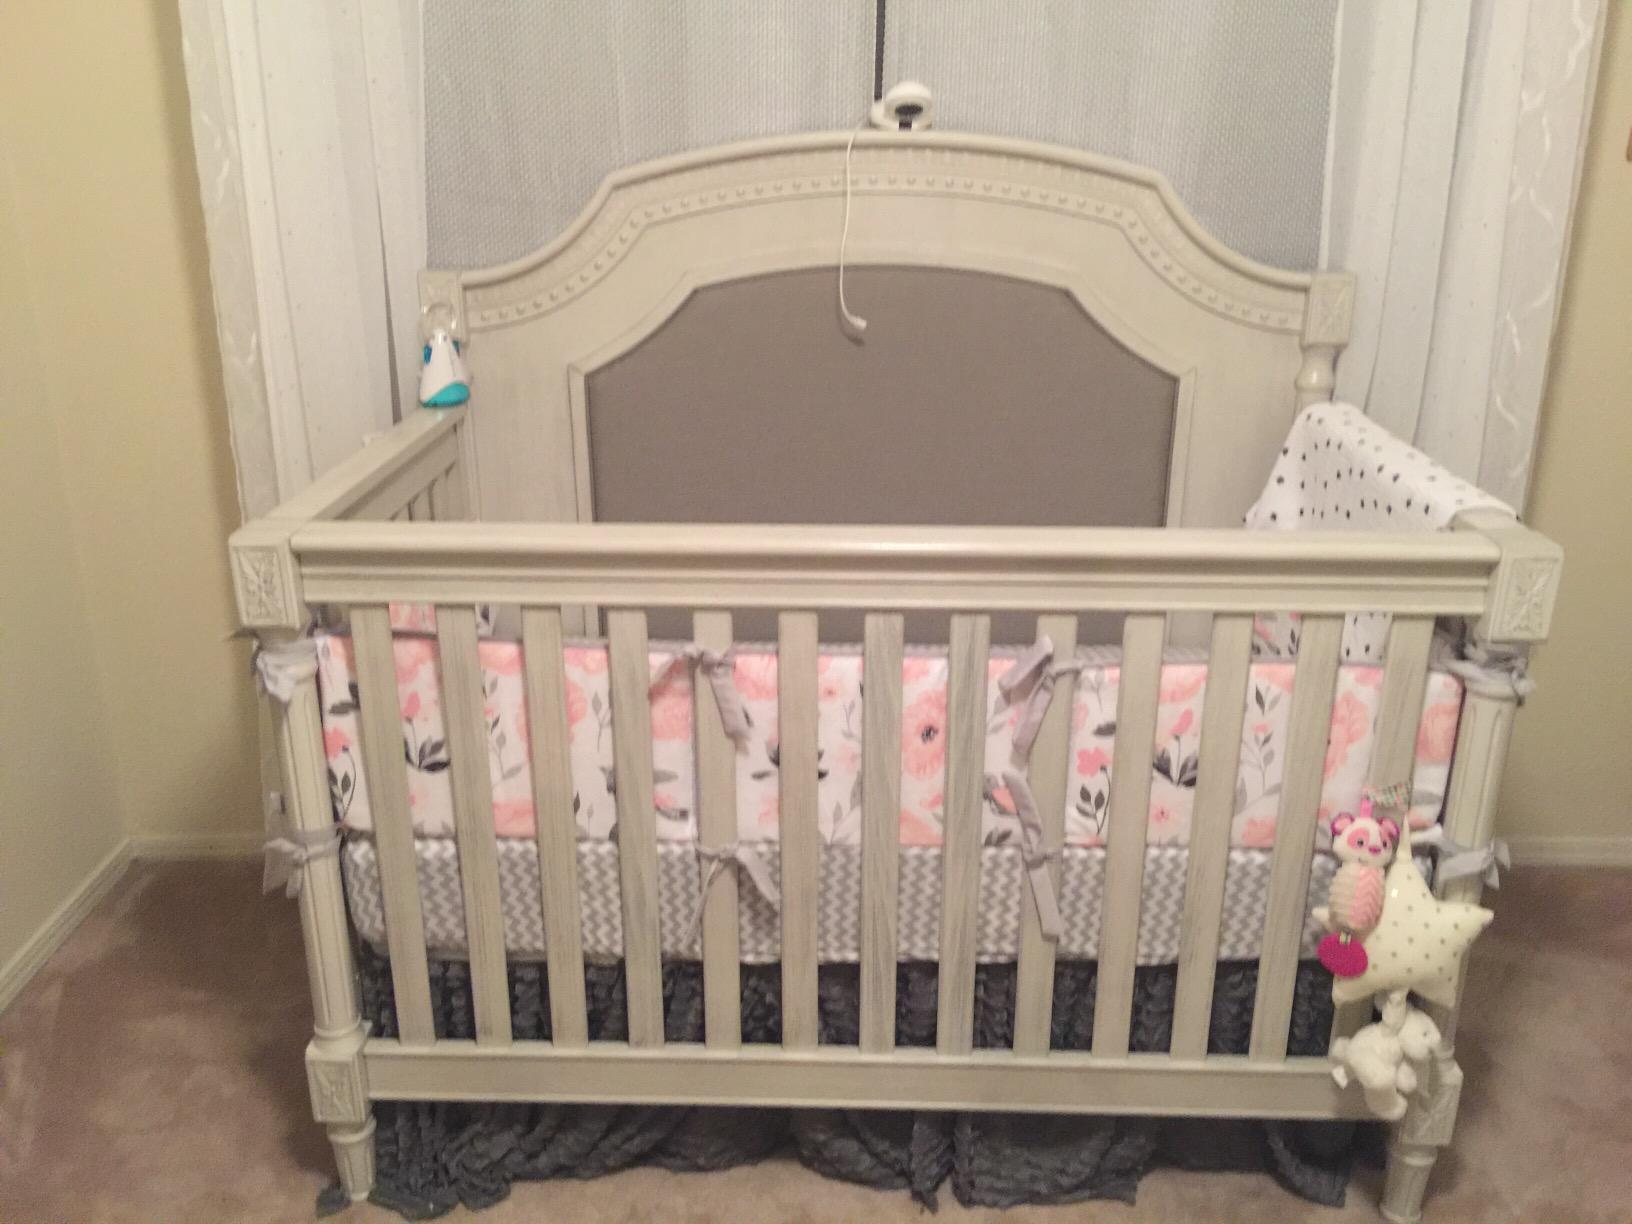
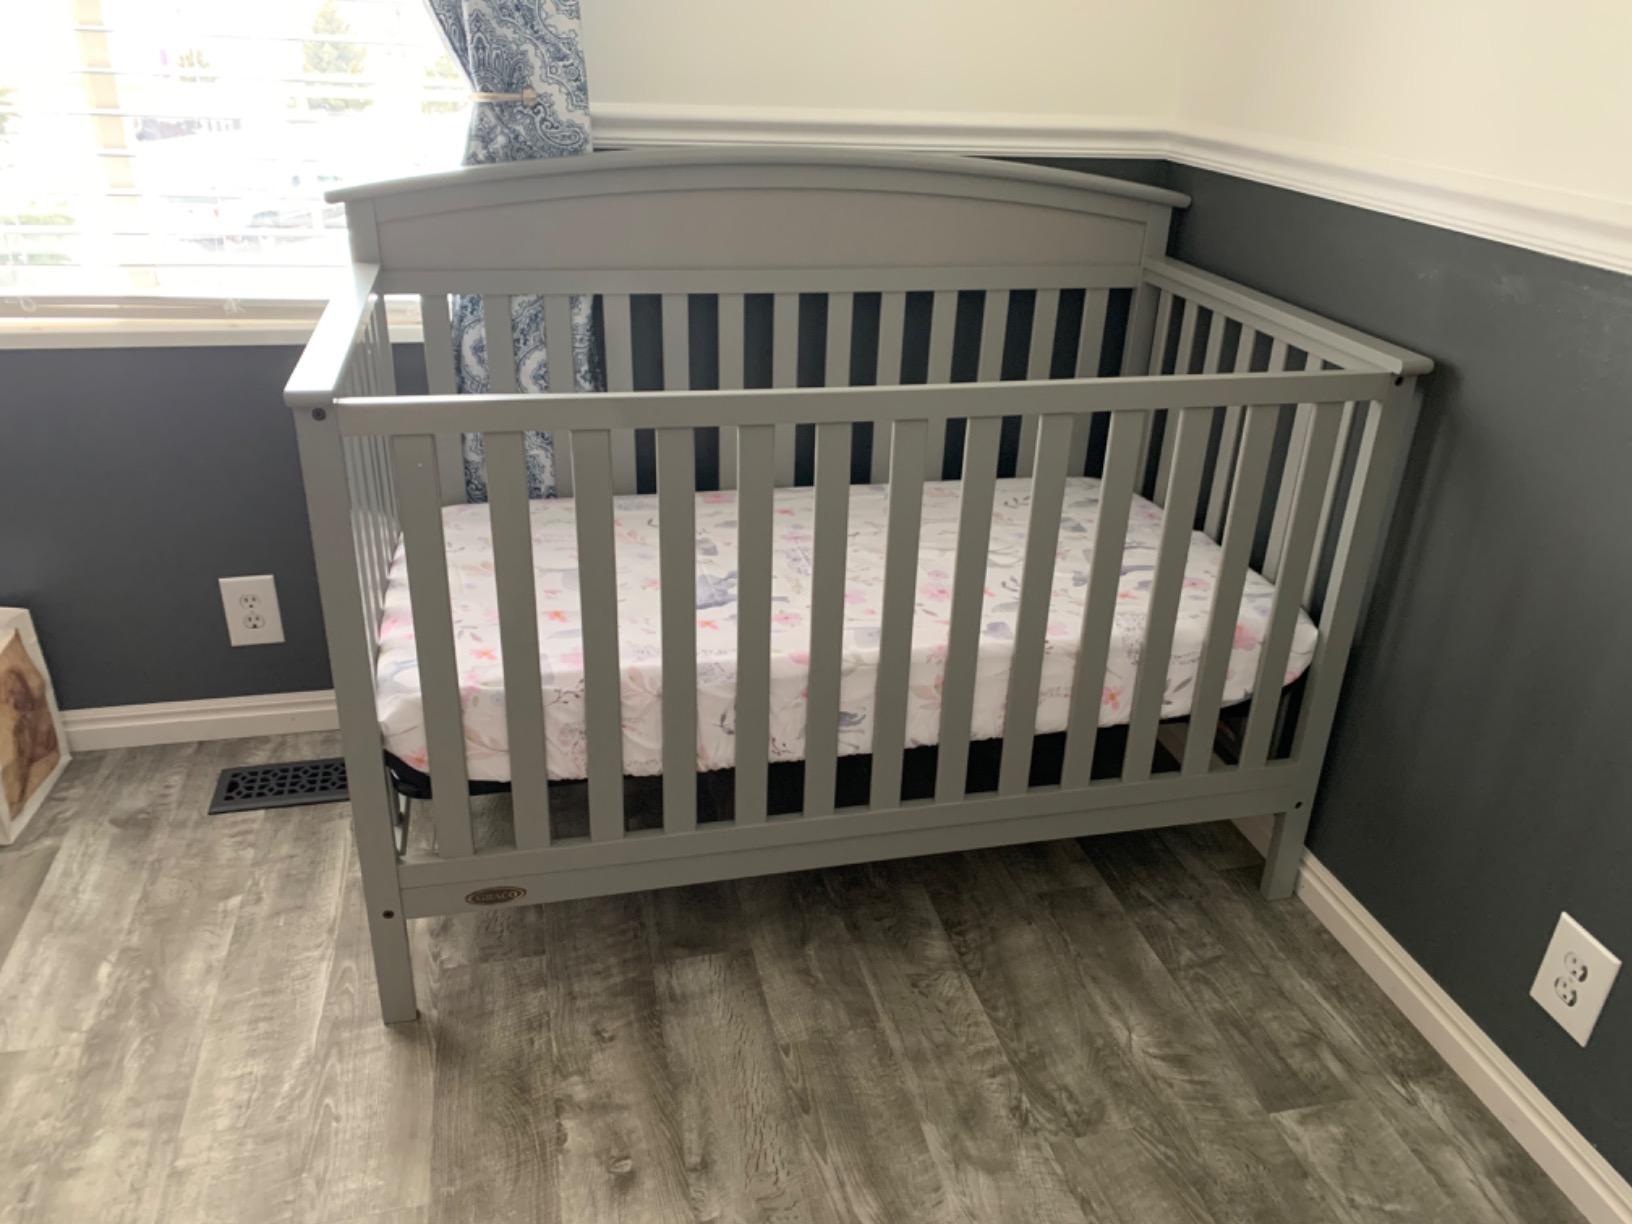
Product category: products_crib
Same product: no